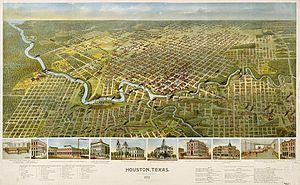
Houston est une des plus grandes villes des États-Unis. Son histoire s'échelonne sur plusieurs siècles, et a débuté dans les années 1830. Les tractations qui ont mené la ville à sa configuration actuelle, une division en neuf districts remontent aux XIXᵉ siècle.